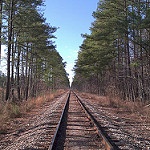
Scene: Outdoor